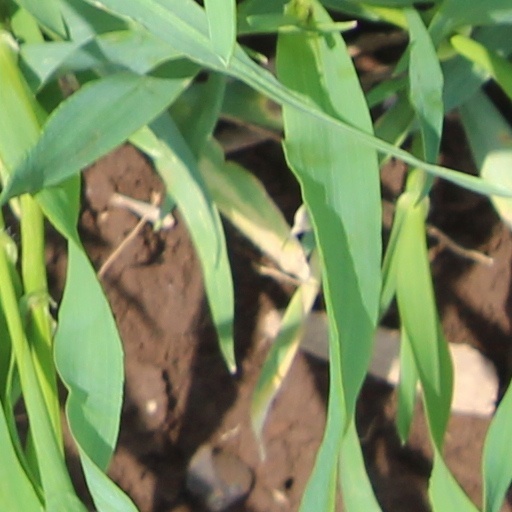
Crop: wheat